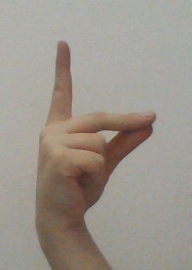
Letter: ta